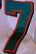
Number: 7